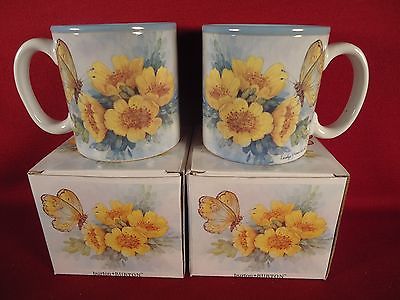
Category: mug